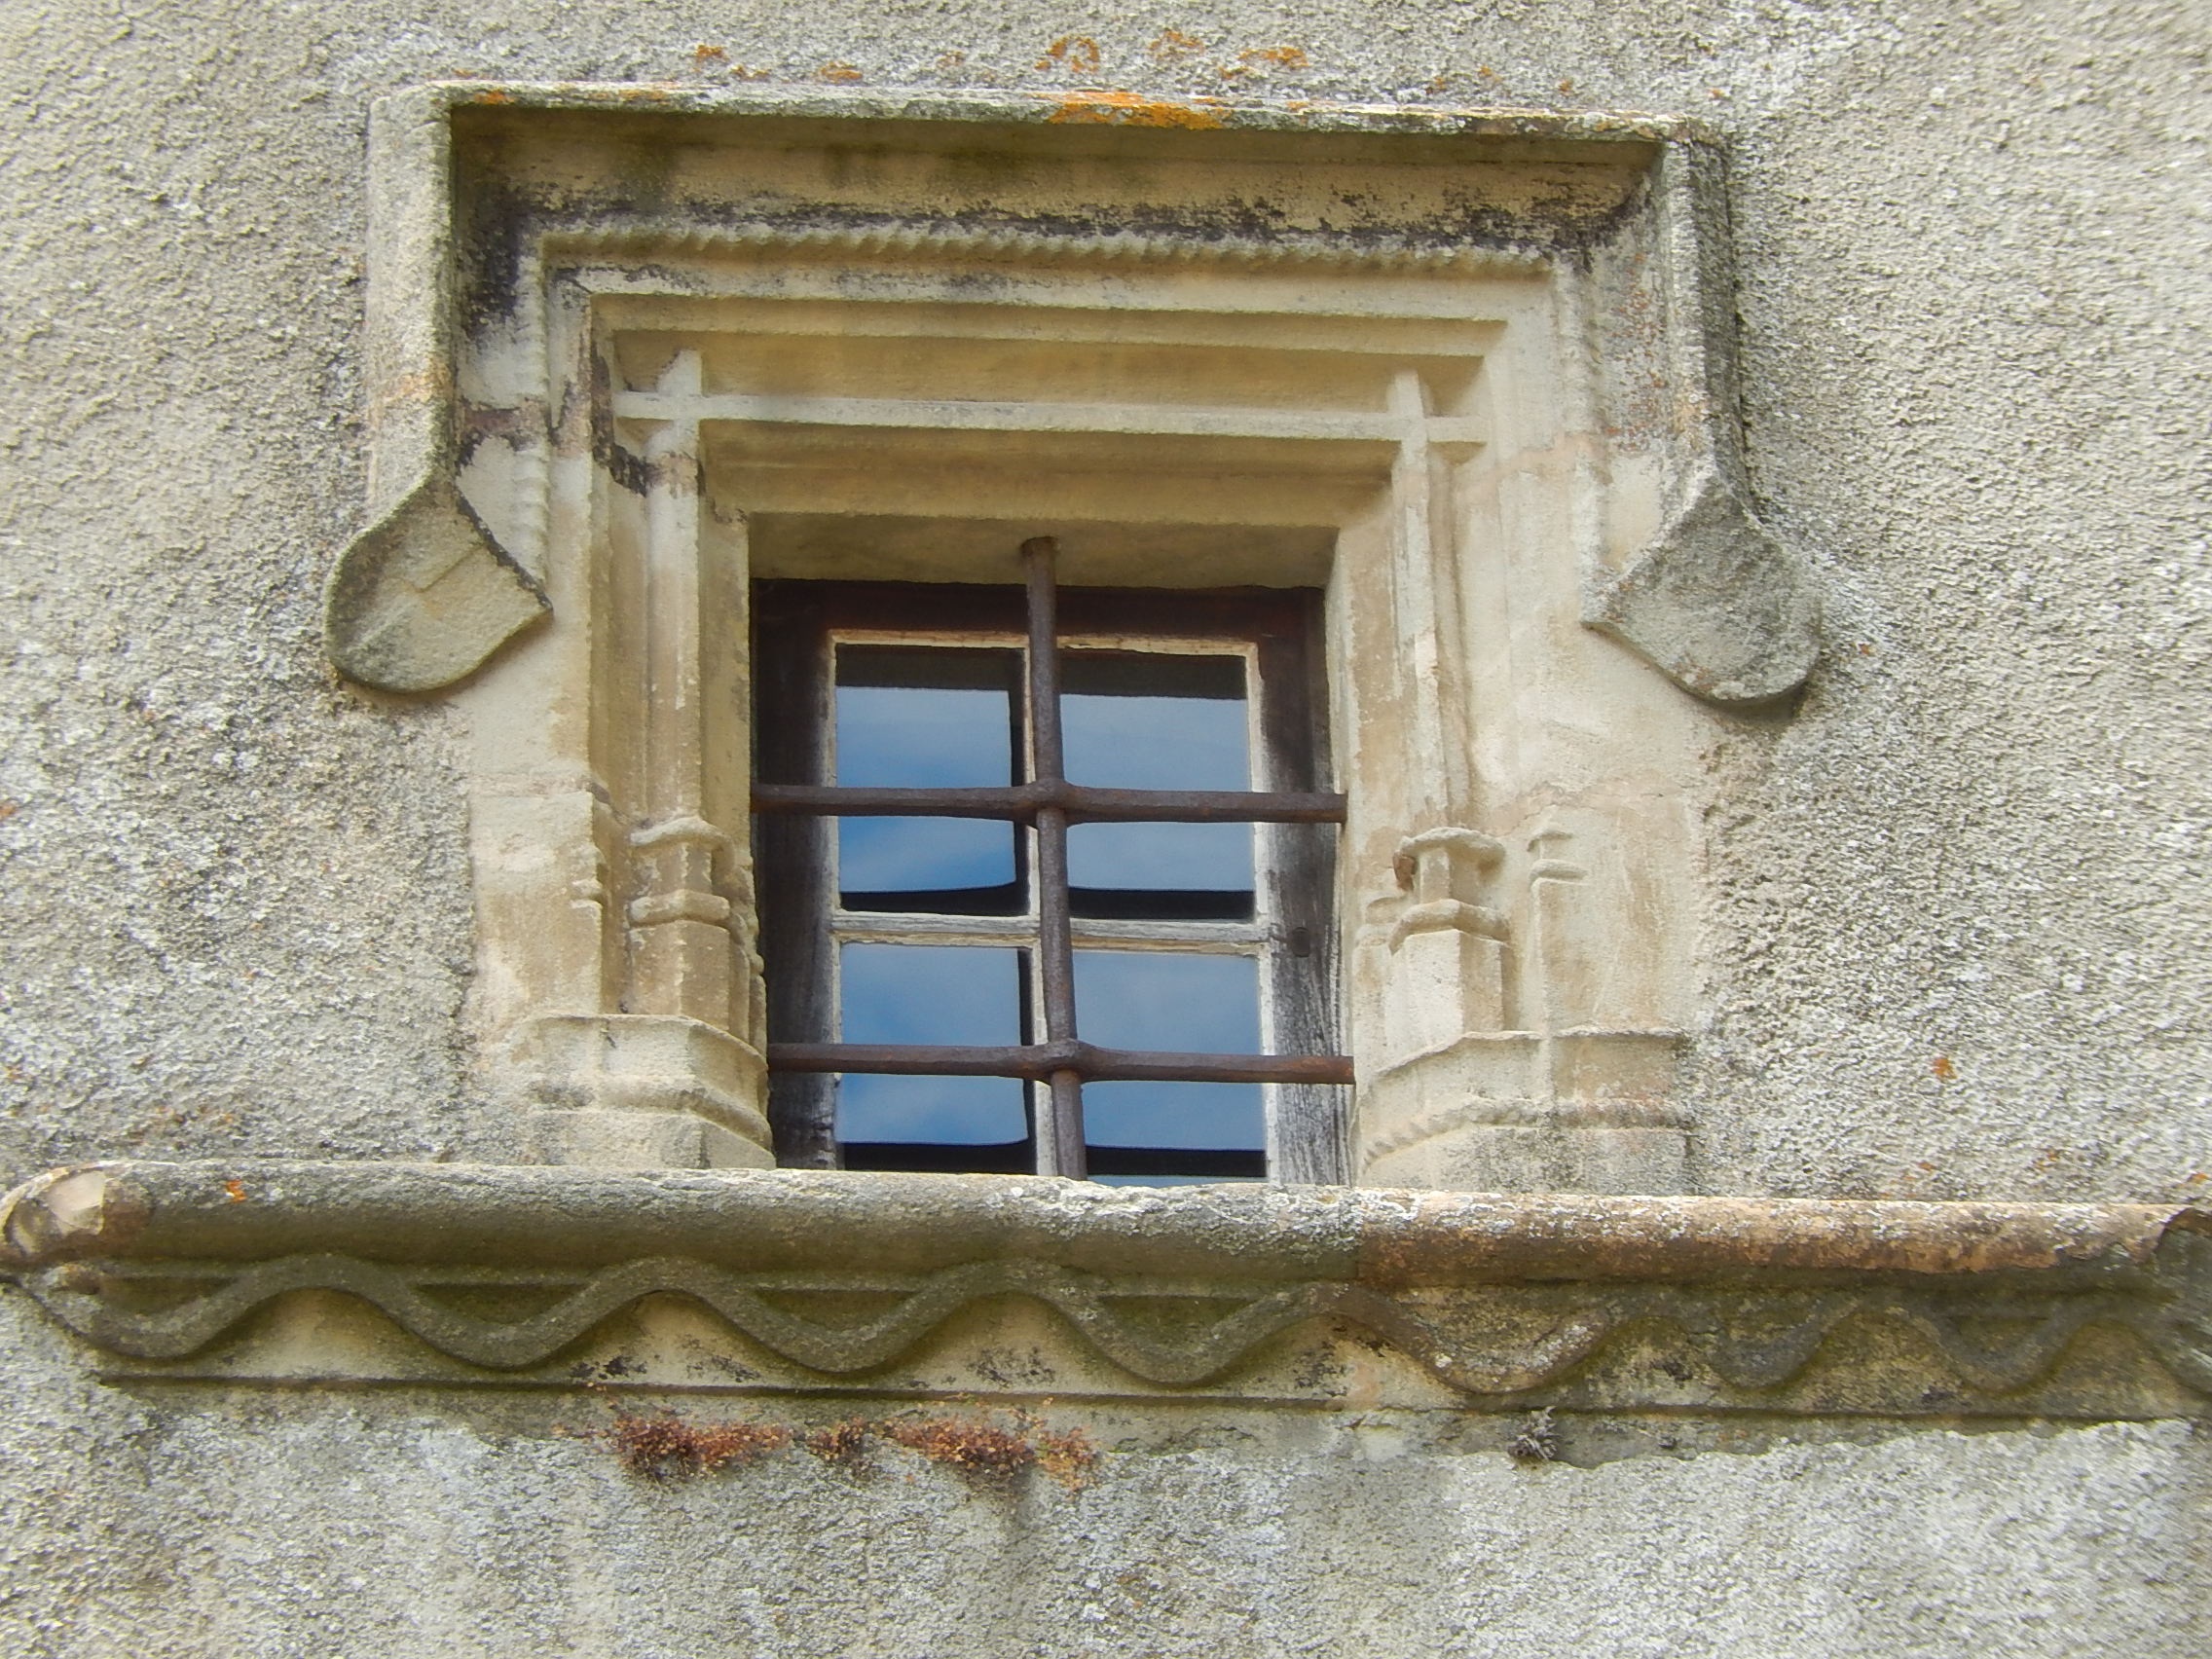
architecture, window, wall, village, castle, facade, door, interior design, picture frame, former residence, sash window